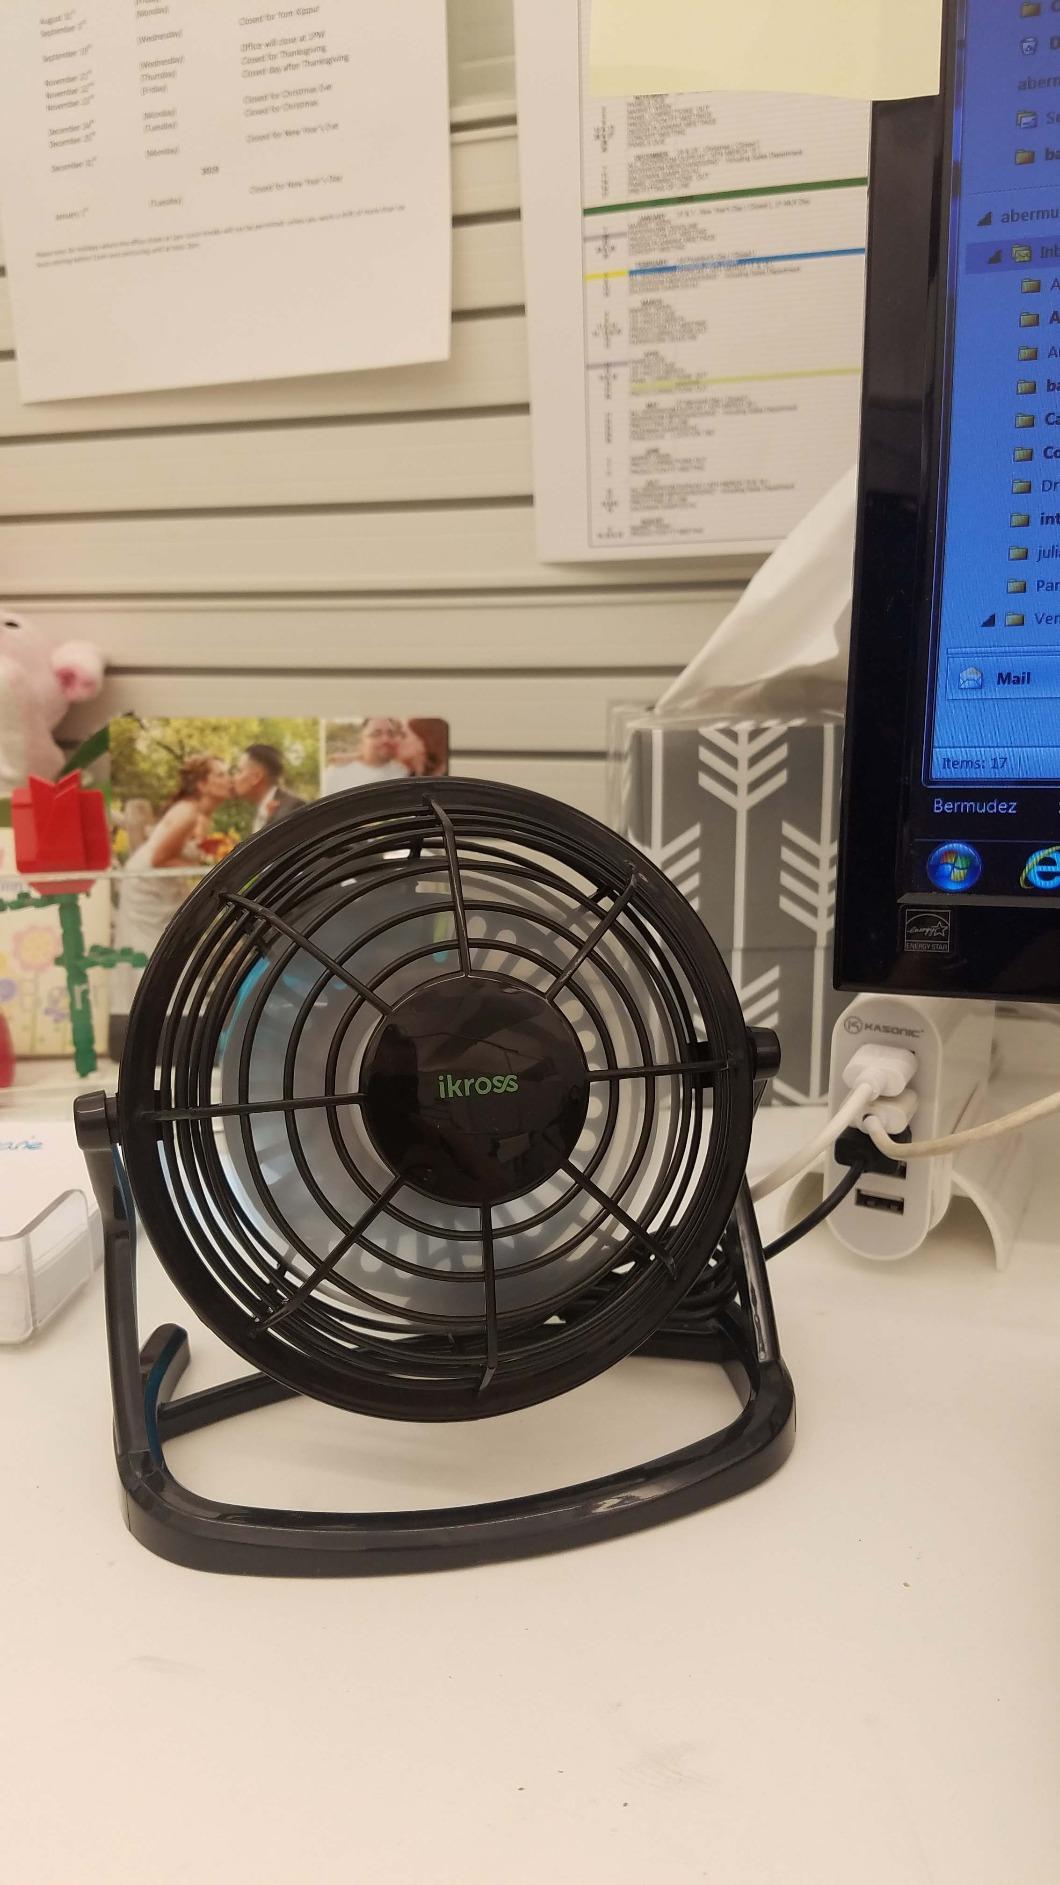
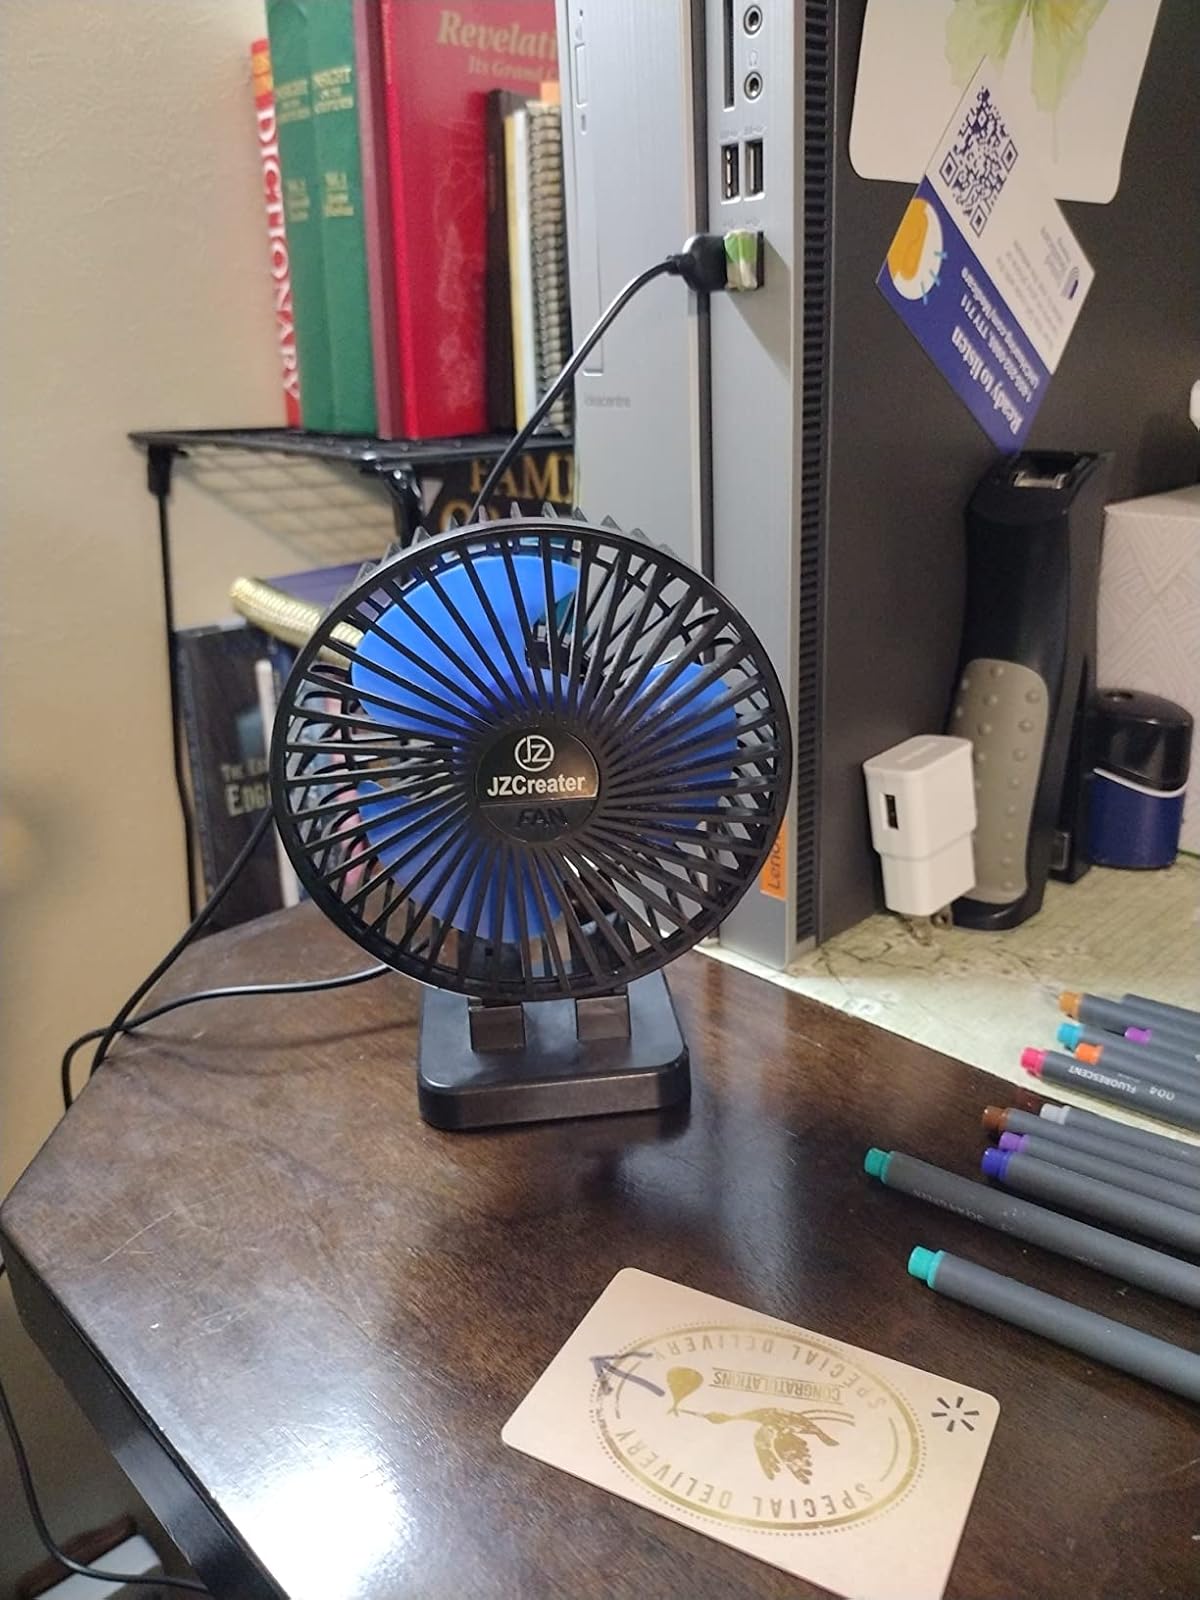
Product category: fan
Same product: no